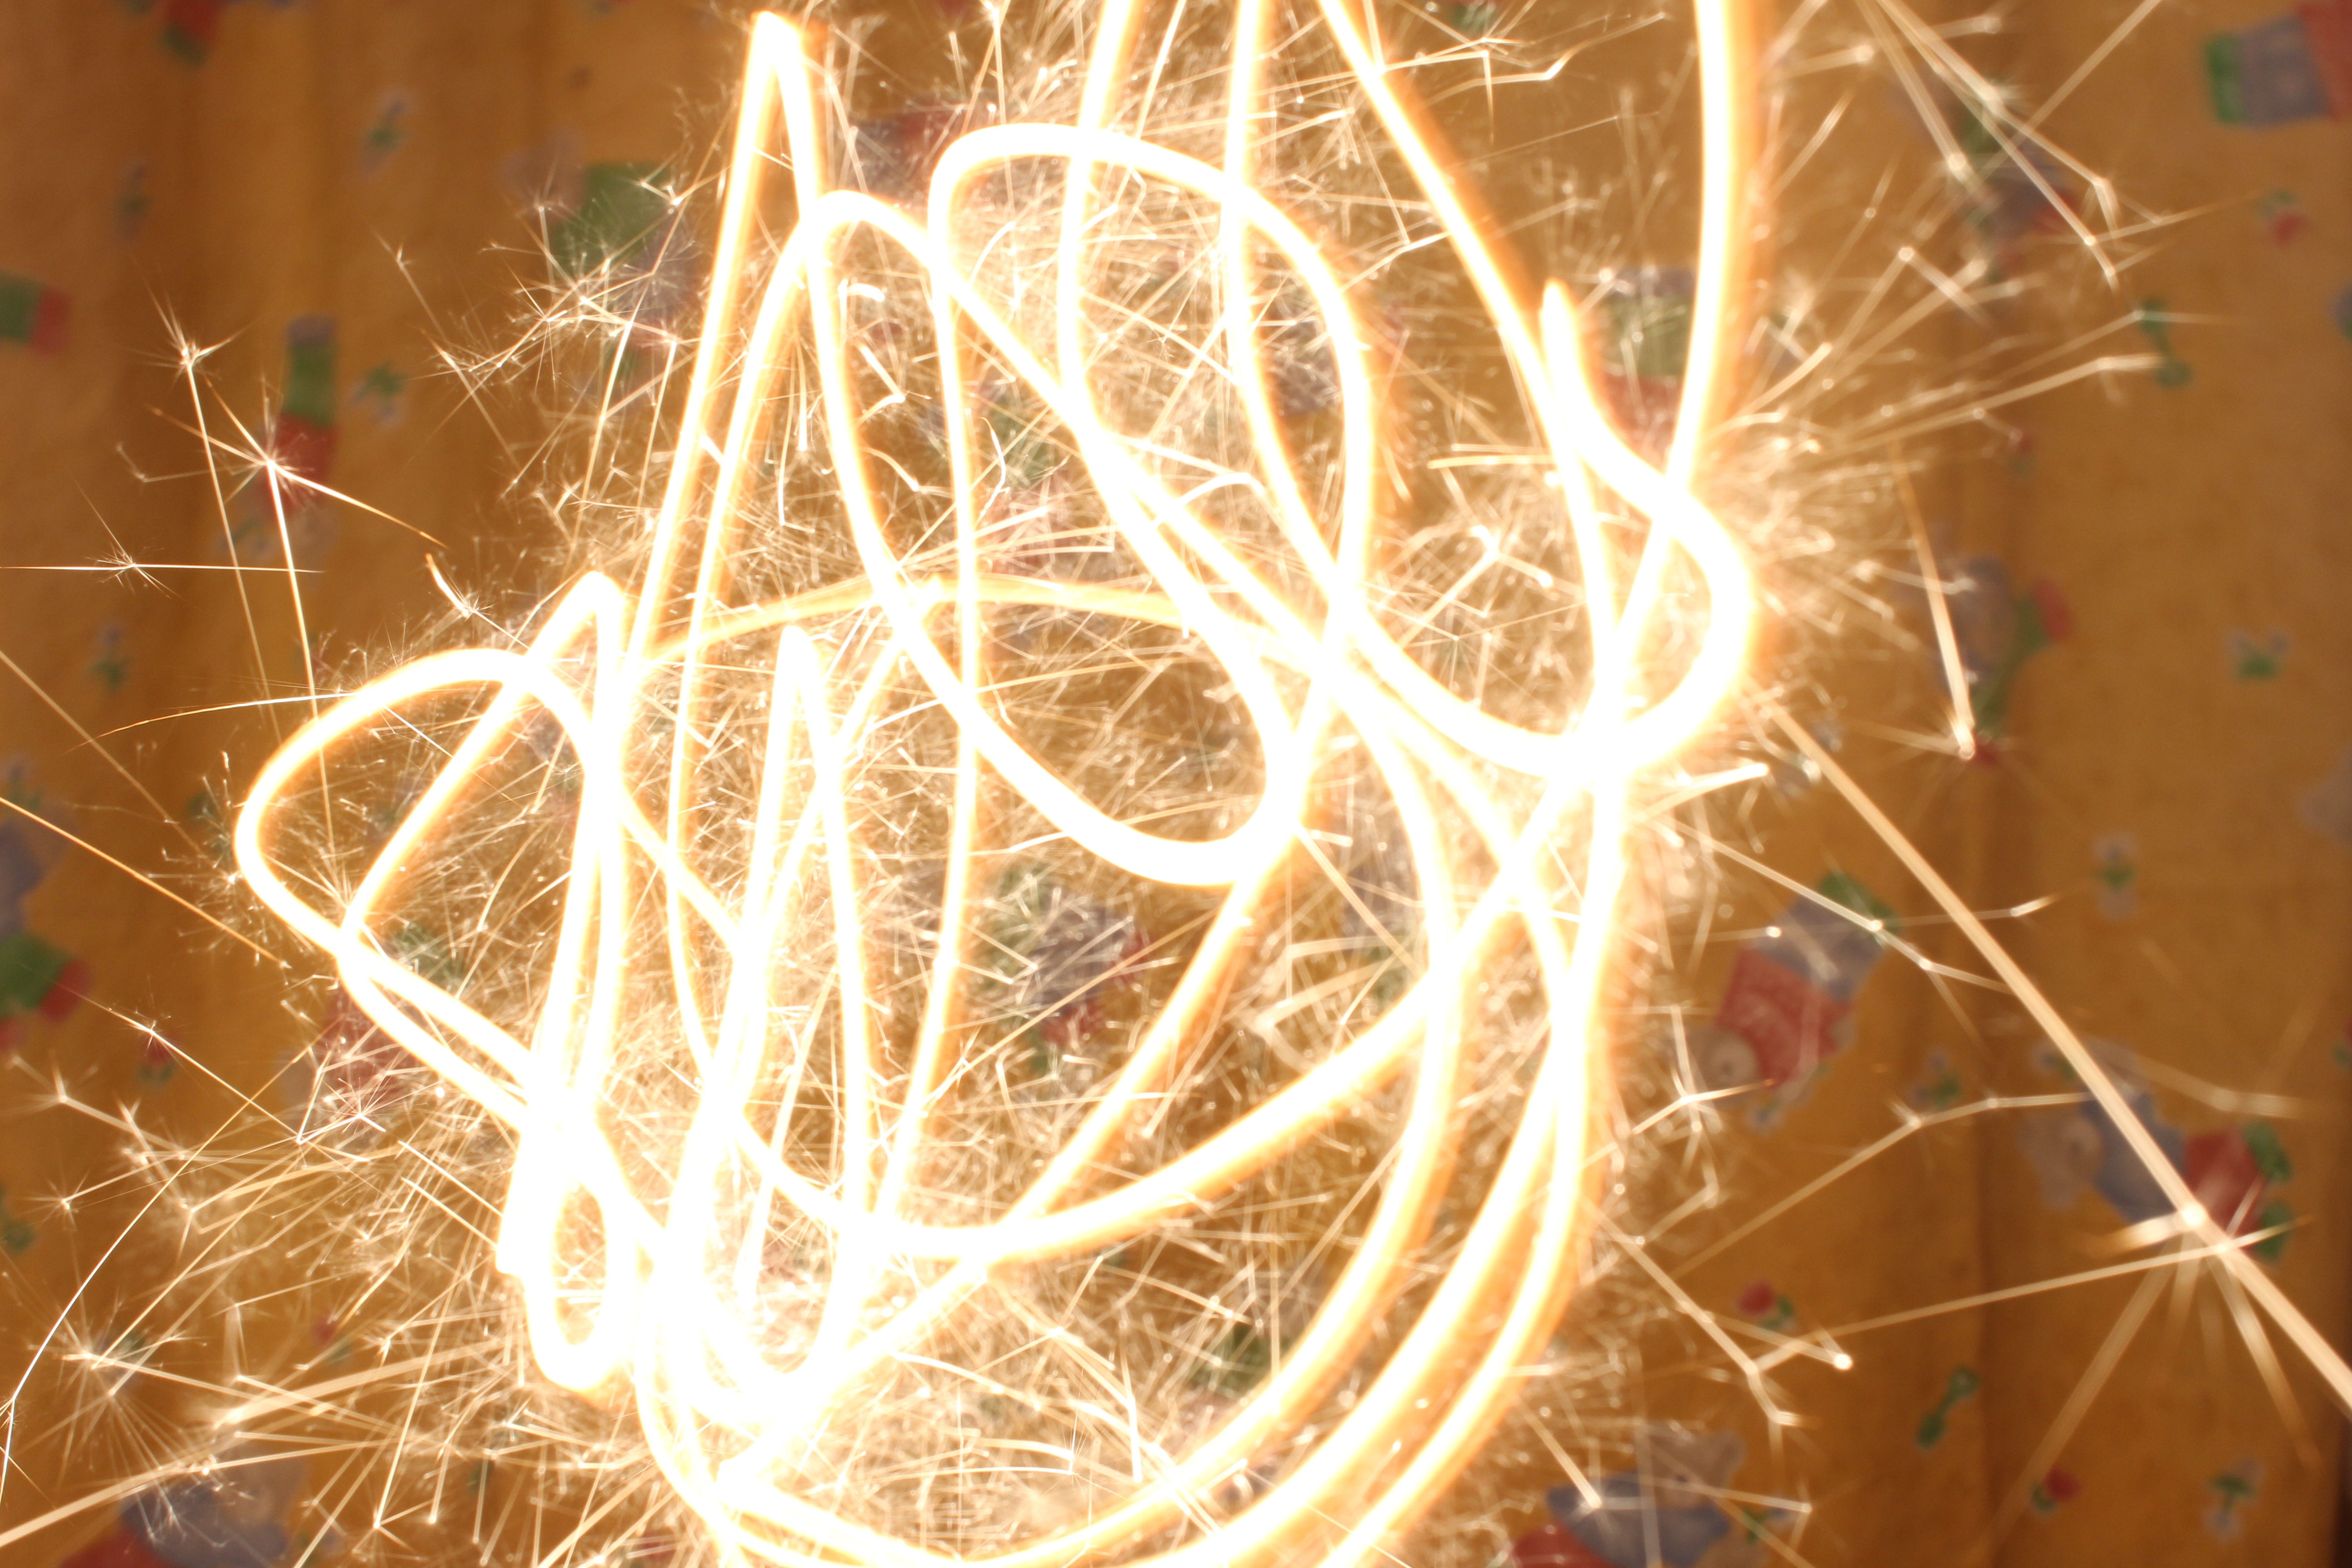
light, dark, sparkler, christmas, lighting, circle, event